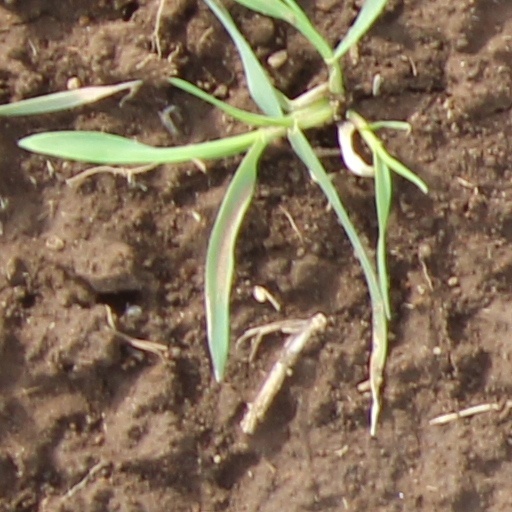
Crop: wheat